History of the Ottawa Senators (since 1992)

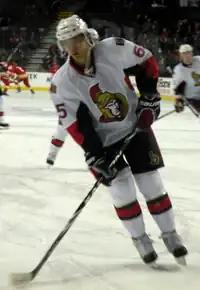
Man skating on rink wearing hockey equipment

The Senators had a much poorer than expected 2010–11 campaign, resulting in constant rumours of a shakeup right through until December. The rumours were heightened in January after the team went on a lengthy losing streak. January was a dismal month for the Senators, winning only one game all month. Media speculated on the imminent firing of Clouston, Murray or both. Owner Melynk cleared the air in an article in the January 22, 2011, edition of the "Ottawa Sun." Melnyk stated that he would not fire either Clouston or Murray, but that he had given up on this season and was in the process of developing a plan for the future. On Monday, January 24, "The Globe and Mail" newspaper reported that the plan included hiring a new general manager before the June entry draft and that Murray would be retained as an advisor to the team. A decision on whether to retain Clouston would be made by the new general manager. The article by Roy MacGregor, a long-time reporter of the Ottawa Senators, stated that former assistant coach Pierre McGuire had already been interviewed. Murray, in a press conference that day stated that he wished to stay on as the team's general manager. He also stated that Melnyk was allowing him to continue as general manager without restraint. Murray said that the players were now to be judged by their play until the February 28 trade deadline. Murray would attempt to move "a couple, at least" of the players for draft picks or prospects at that time if the Senators remained out of playoff contention. At the time of Murray's comments the team was eight games under .500 and 14 points out of a playoff position after 49 games.